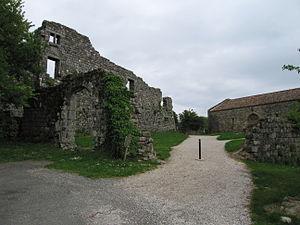
Entrée principale de la commanderie de Vaour, Tarn, France
La commanderie de Vaour se situe dans le département du Tarn à environ 80 km au nord-est de Toulouse, entre Albi et Montauban, au nord de la forêt de Gresigne.
Vaour est une commune française ancien chef-lieu de canton située dans le nord-ouest du département du Tarn, en région Occitanie.
Cet article recense les monuments historiques du département du Tarn, en France, à l'exception des :